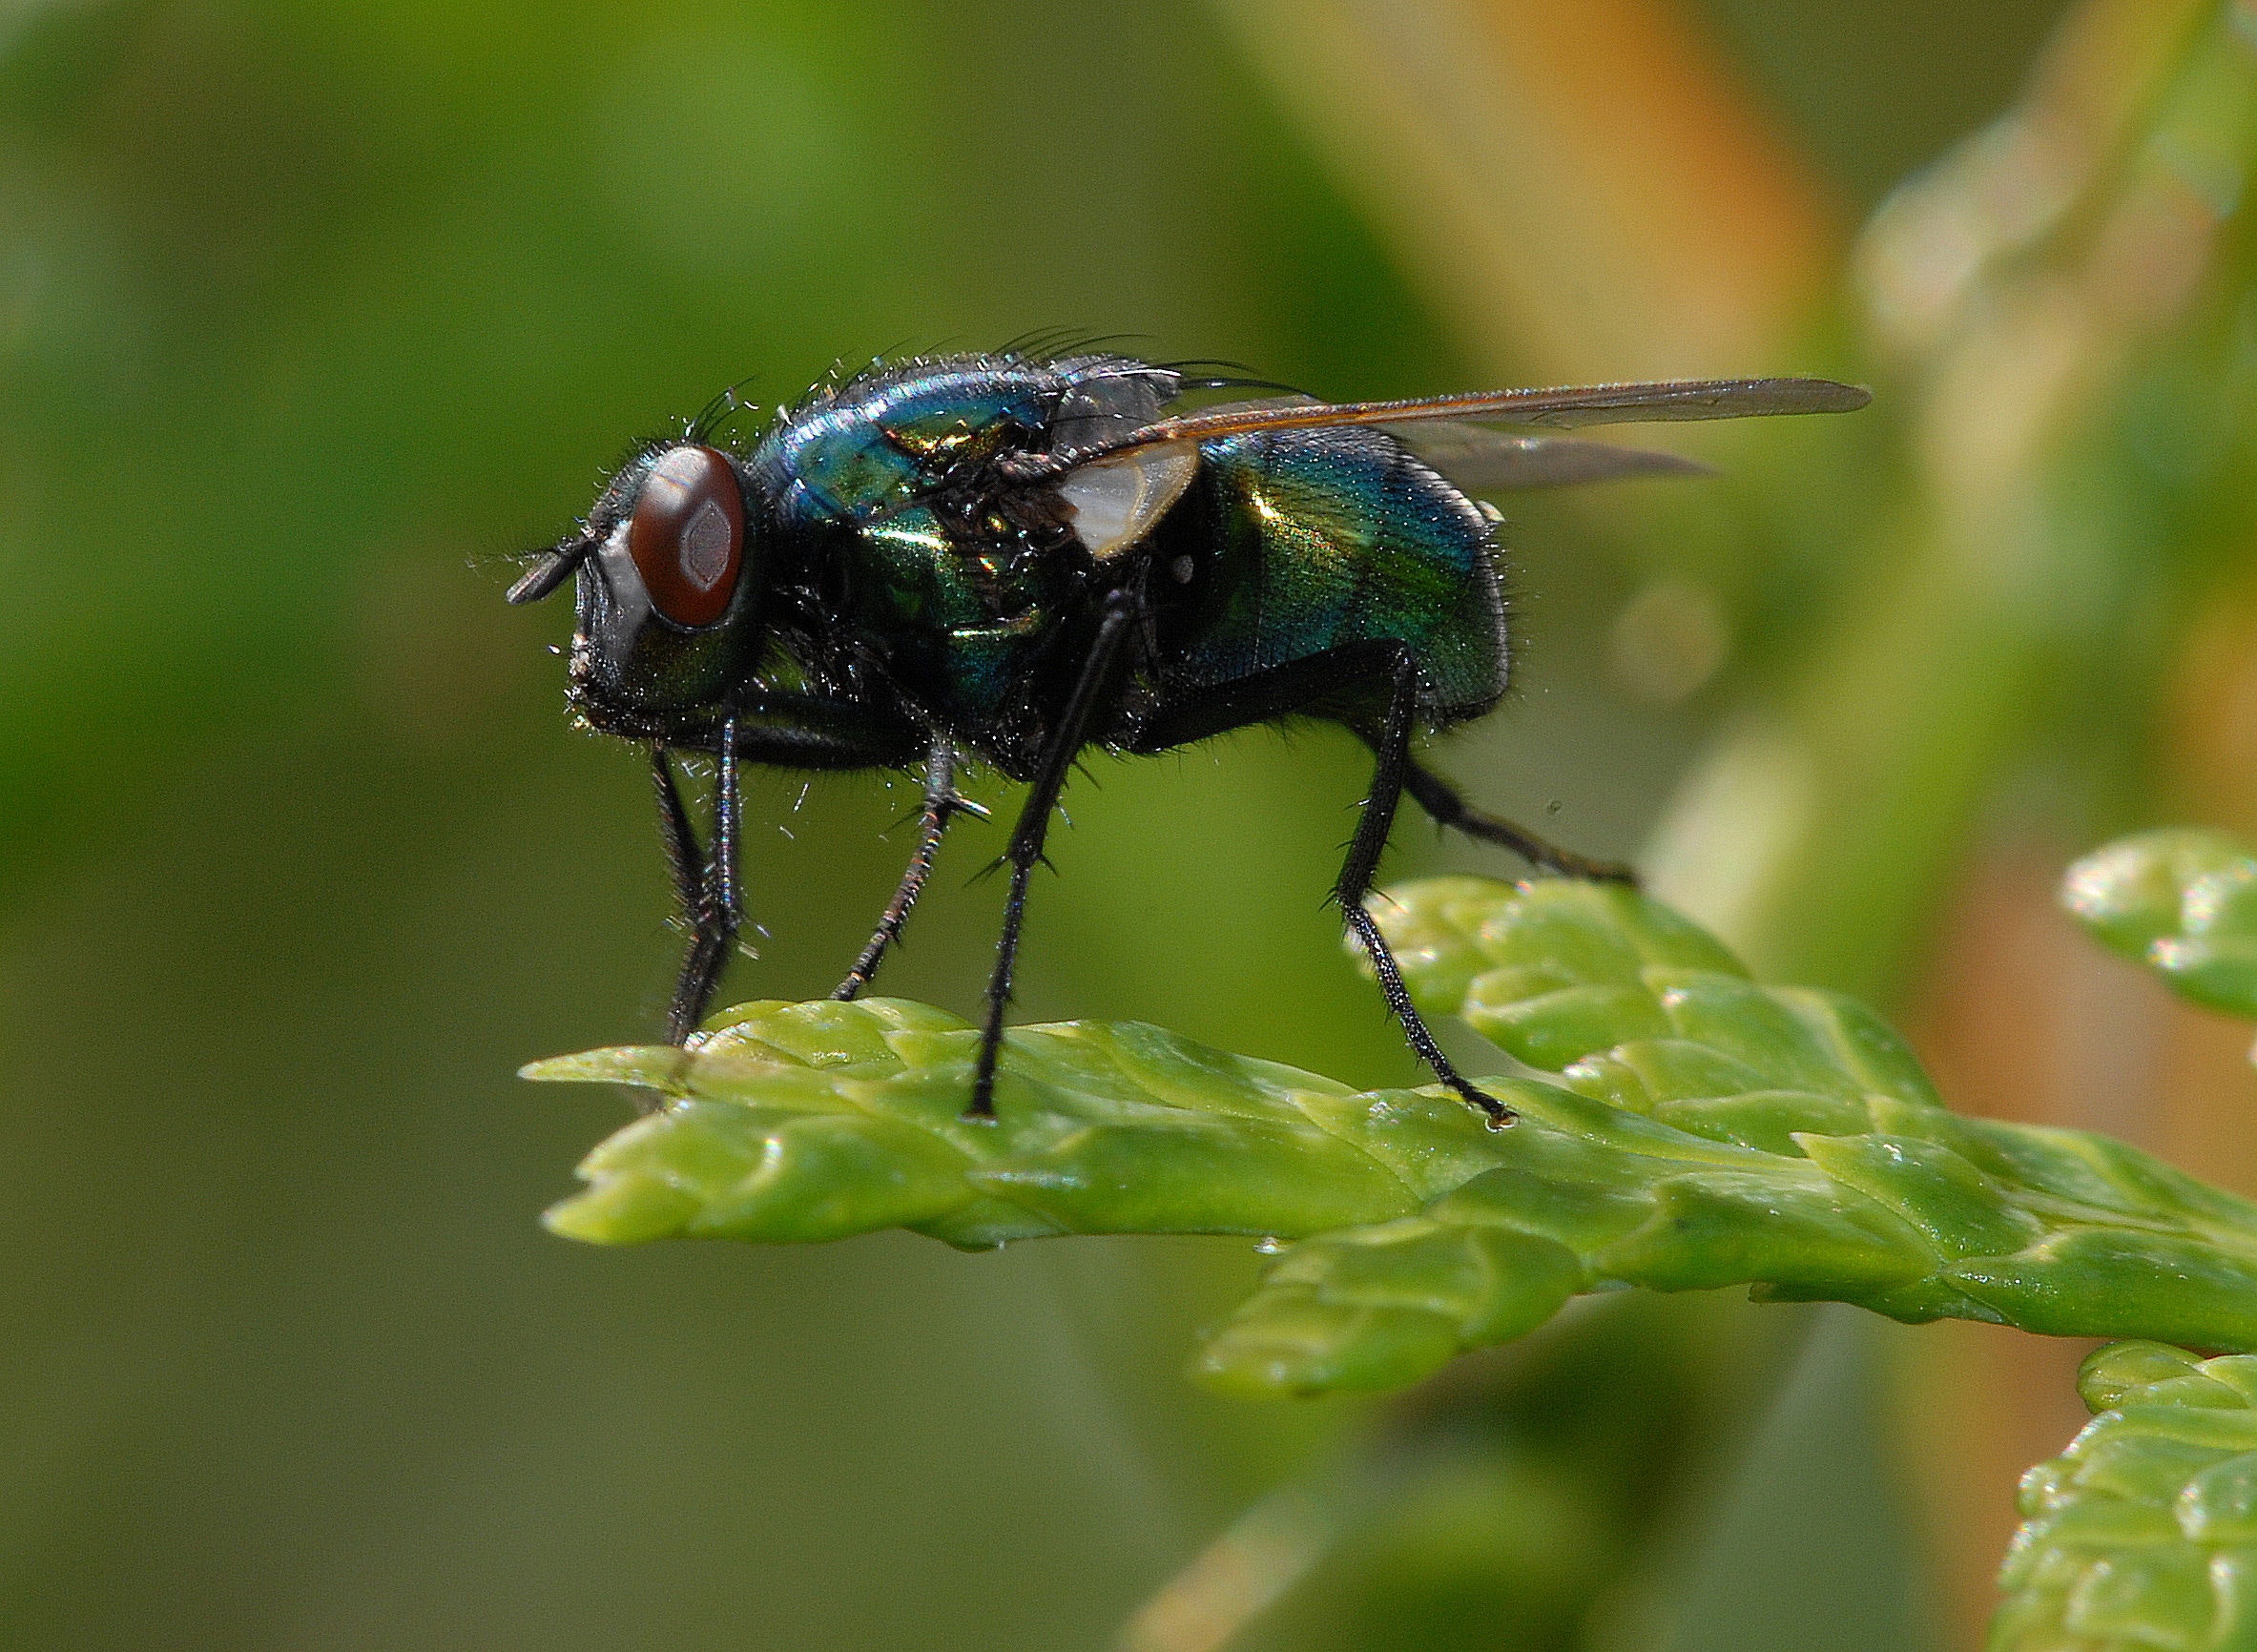
insect, invertebrate, pest, tachinidae, house fly, fly, blowflies, stable fly, macro photography, arthropod, membrane winged insect, organism, close up, plant, photography, Black fly, hoverfly, beetle, dolichopodidae, Cuckoo Wasps, carpenter bee, japanese beetle